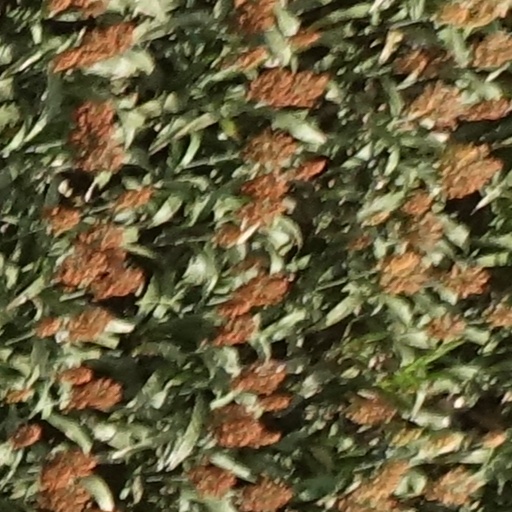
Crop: sorghum